Sultan Mountain

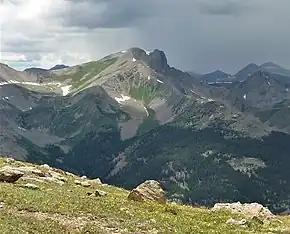
East aspect of Sultan Mountain seen from Kendall Mountain

According to the Köppen climate classification system, the mountain is located in an alpine subarctic climate zone with long, cold, snowy winters, and cool to warm summers. Due to its altitude, it receives precipitation all year, as snow in winter, and as thunderstorms in summer, with a dry period in late spring.